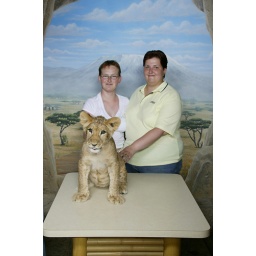
Yes, this is a real lion cub in the photo. This pic was taken in Las Vegas